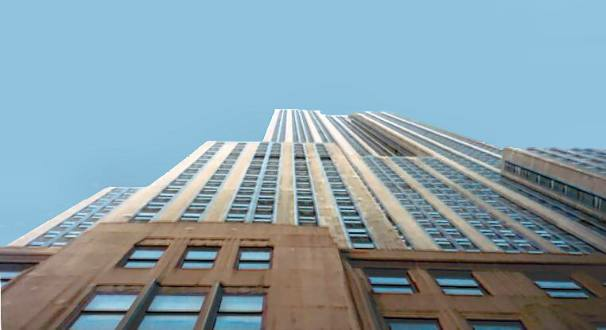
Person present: No